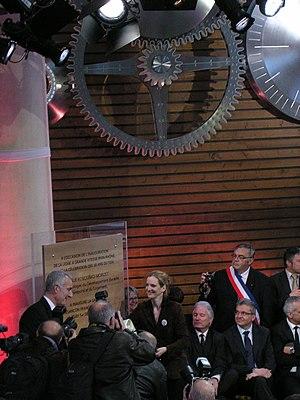
Nathalie Kosciusko-Morizet et Guillaume Pepy inaugurant la gare de Besançon Franche-Comté TGV en dévoilant la plaque inaugurale sous l'horloge de la gare actionnée par un rotor de TGV.
La gare de Besançon Franche-Comté TGV est une gare ferroviaire française de la ligne à grande vitesse Rhin-Rhône, située sur le territoire de la commune des Auxons, à 11 km au nord-ouest de Besançon, dans le département du Doubs et la région Bourgogne-Franche-Comté.